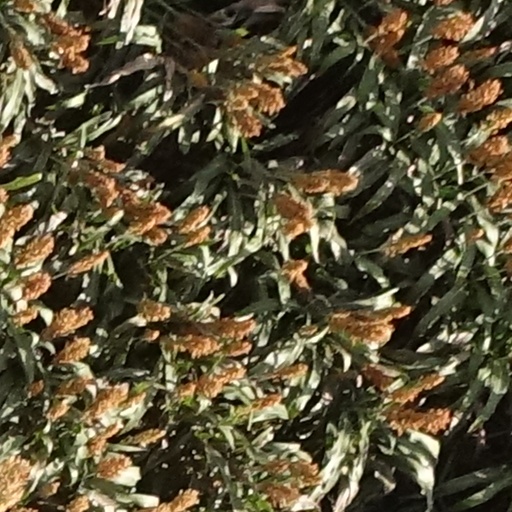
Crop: sorghum